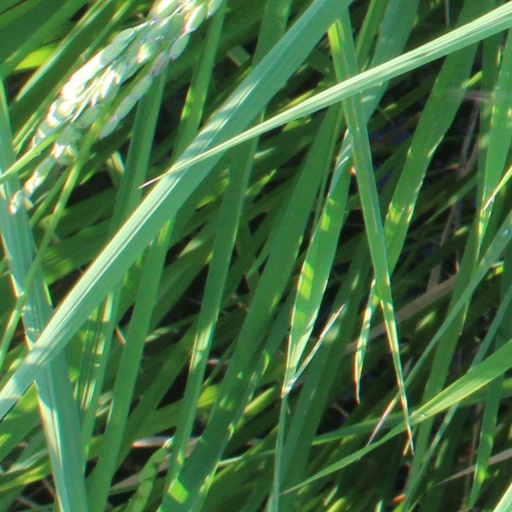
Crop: rice